Star Wars (film)

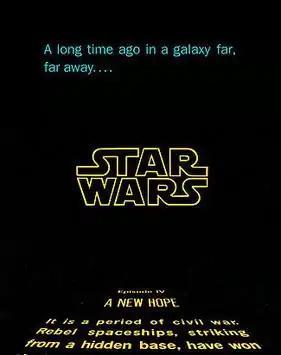
The film's opening features the "Star Wars" logotype. The 1981 theatrical re-release added "Episode IV" and "A New Hope" to the start of the text crawl.

"Star Wars" was re-released theatrically in 1978, 1979, 1981, and 1982. The subtitles "Episode IV" and "A New Hope" were added for the 1981 re-release. This brought the film into line with its 1980 sequel, which was titled on-screen as "Star Wars: Episode V—The Empire Strikes Back". Lucas claims the subtitles were intended from the beginning, but were dropped for "Star Wars" to avoid confusing audiences. Kurtz said they considered calling the first film Episode III, IV, or V, to capture the experience of encountering a "Flash Gordon" serial halfway through its run. However Michael Kaminski and Chris Taylor point out that multiple early screenplay drafts of "Star Wars" were subtitled "Episode One", and that early drafts of "Empire" were called "Episode II".